Charles F. Adams-class destroyer

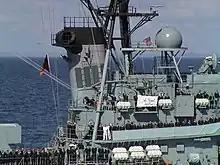
"Lütjens" rendering honours after the September 11 attacks

The was a modification of the "Charles F. Adams" class for the "Bundesmarine" (the Navy of West Germany). It differed from the "Charles F. Adams" class in the layout of the crew accommodations, the location of the bow sonar, a second large aerial mast and different funnels.